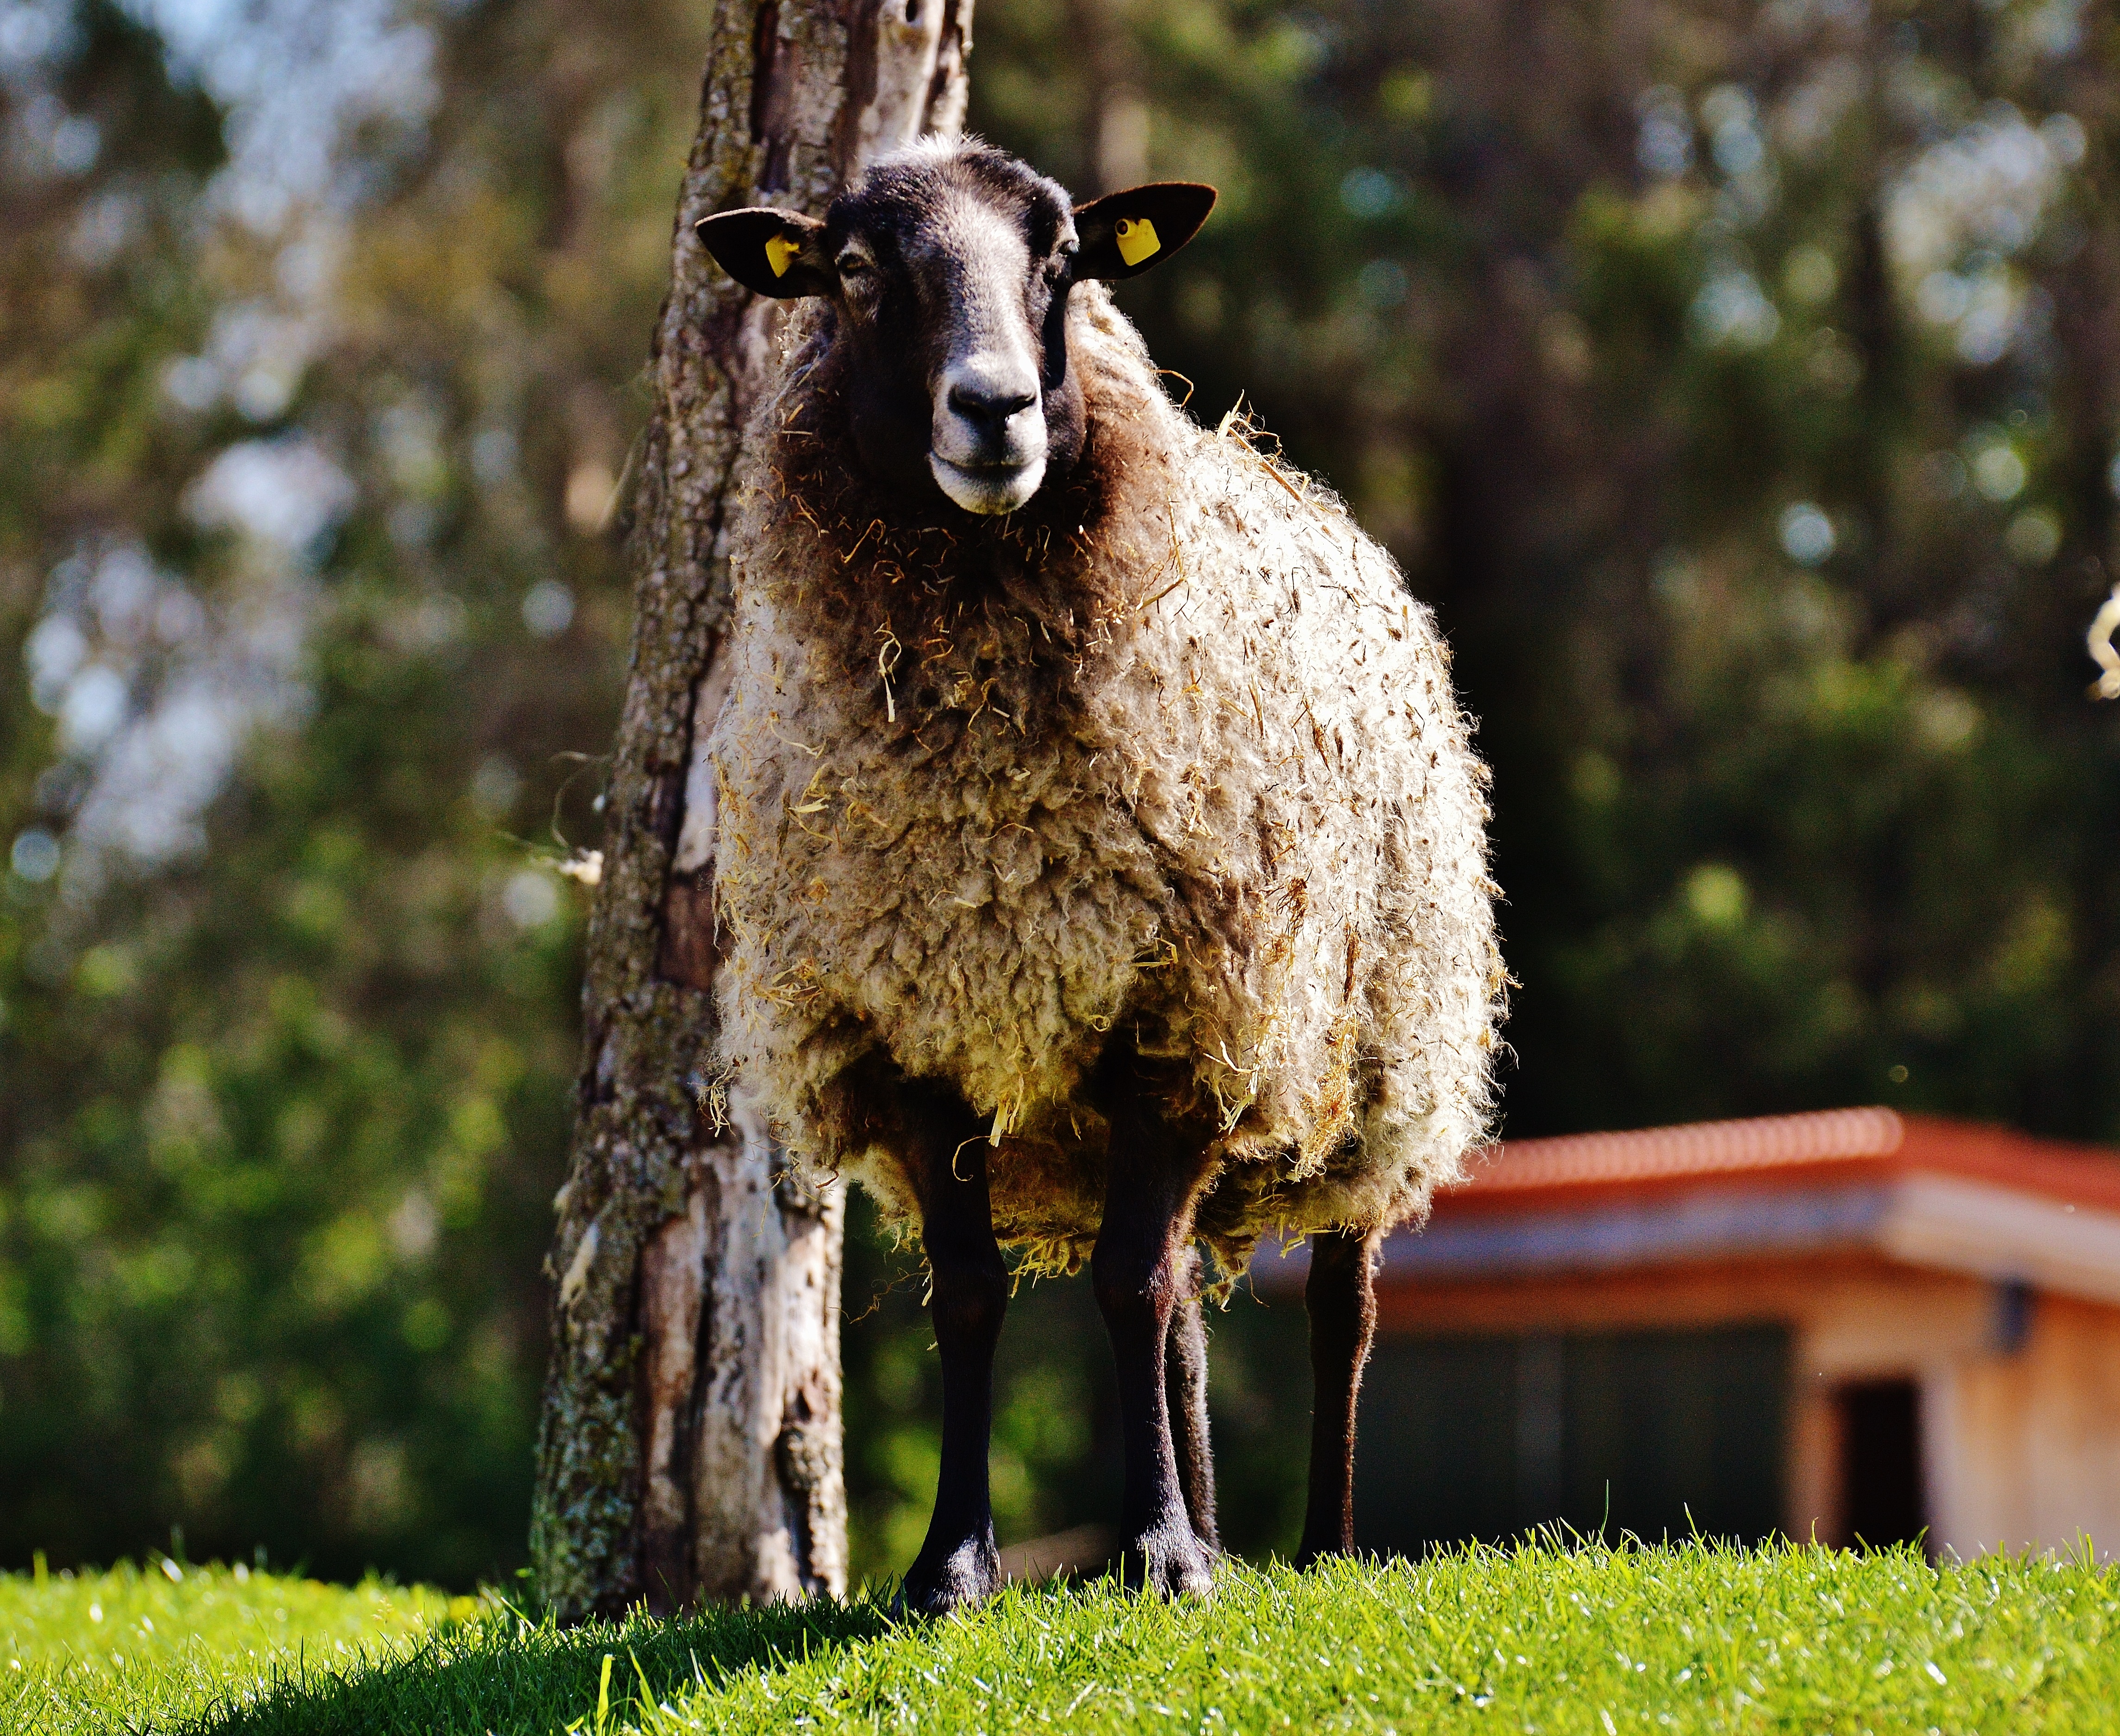
nature, grass, farm, meadow, animal, wildlife, pasture, grazing, sheep, mammal, wool, fauna, vertebrate, sheeps, rural area, good aiderbichl, iffeldorf, winter coat, cow goat family